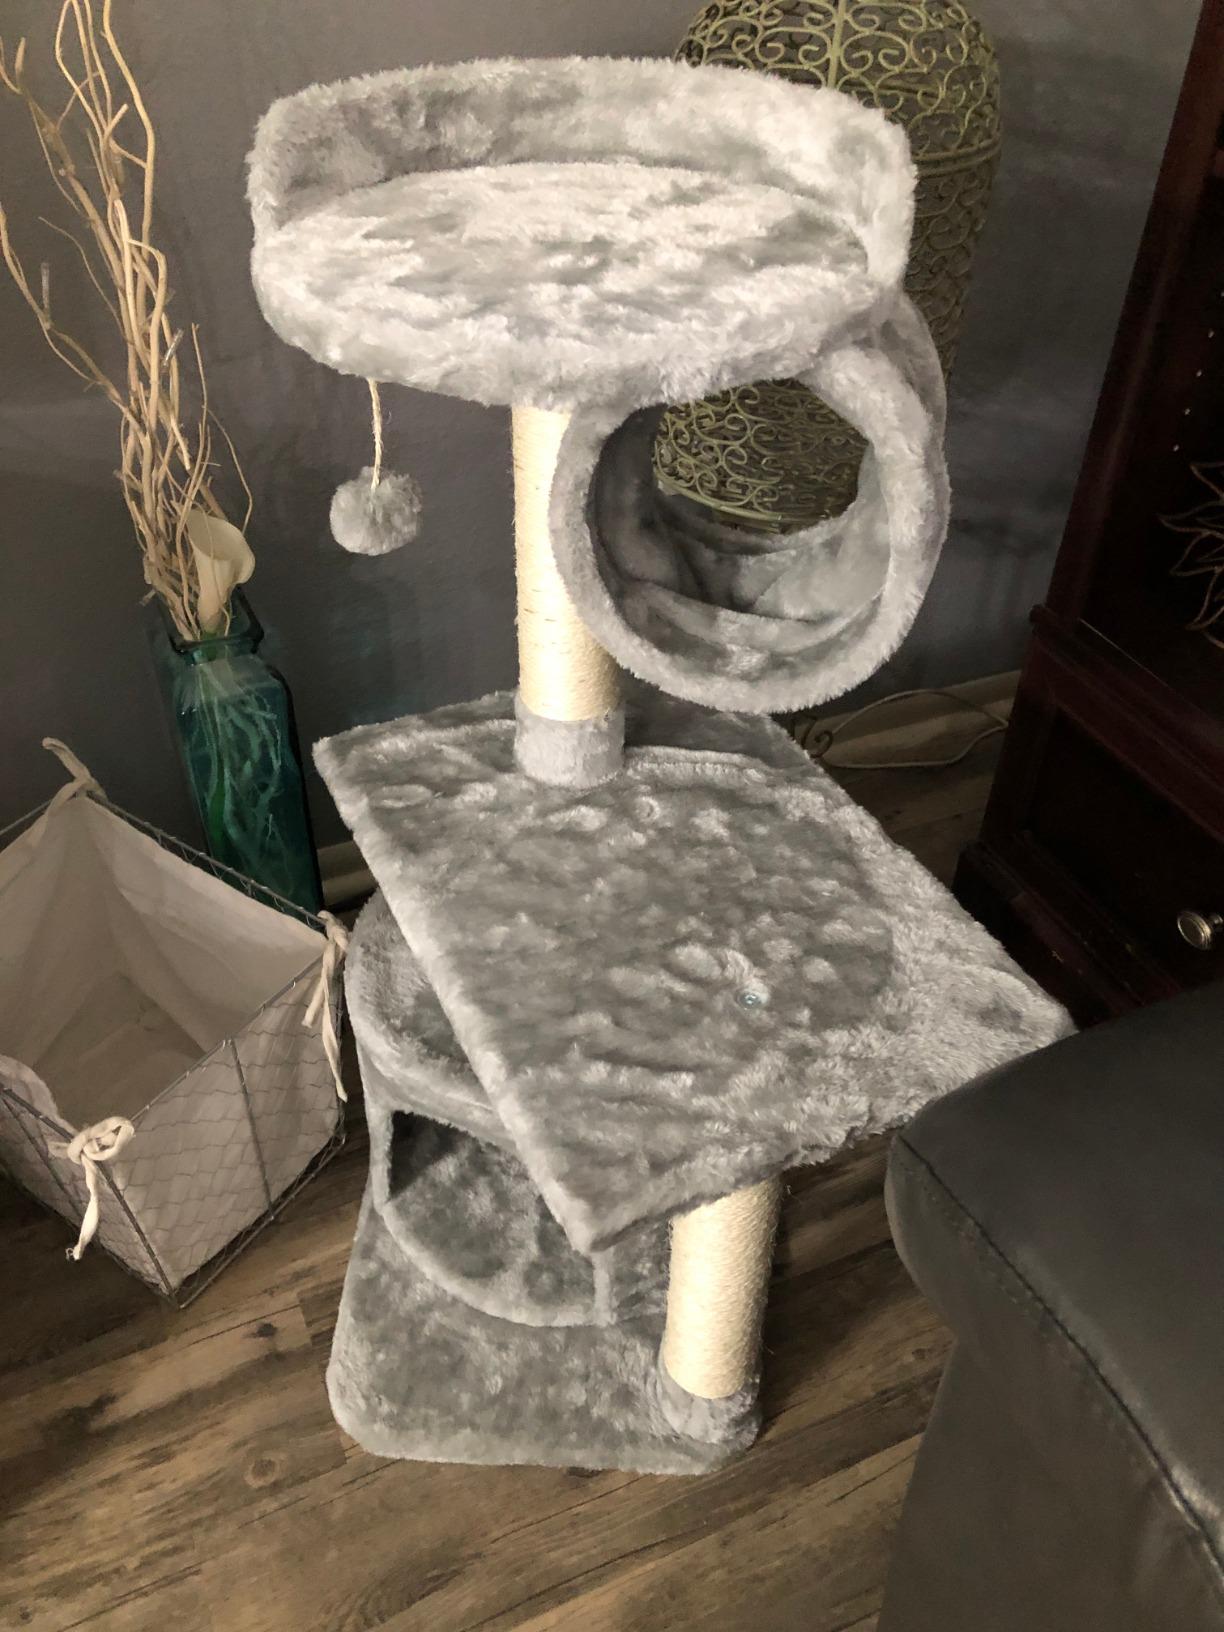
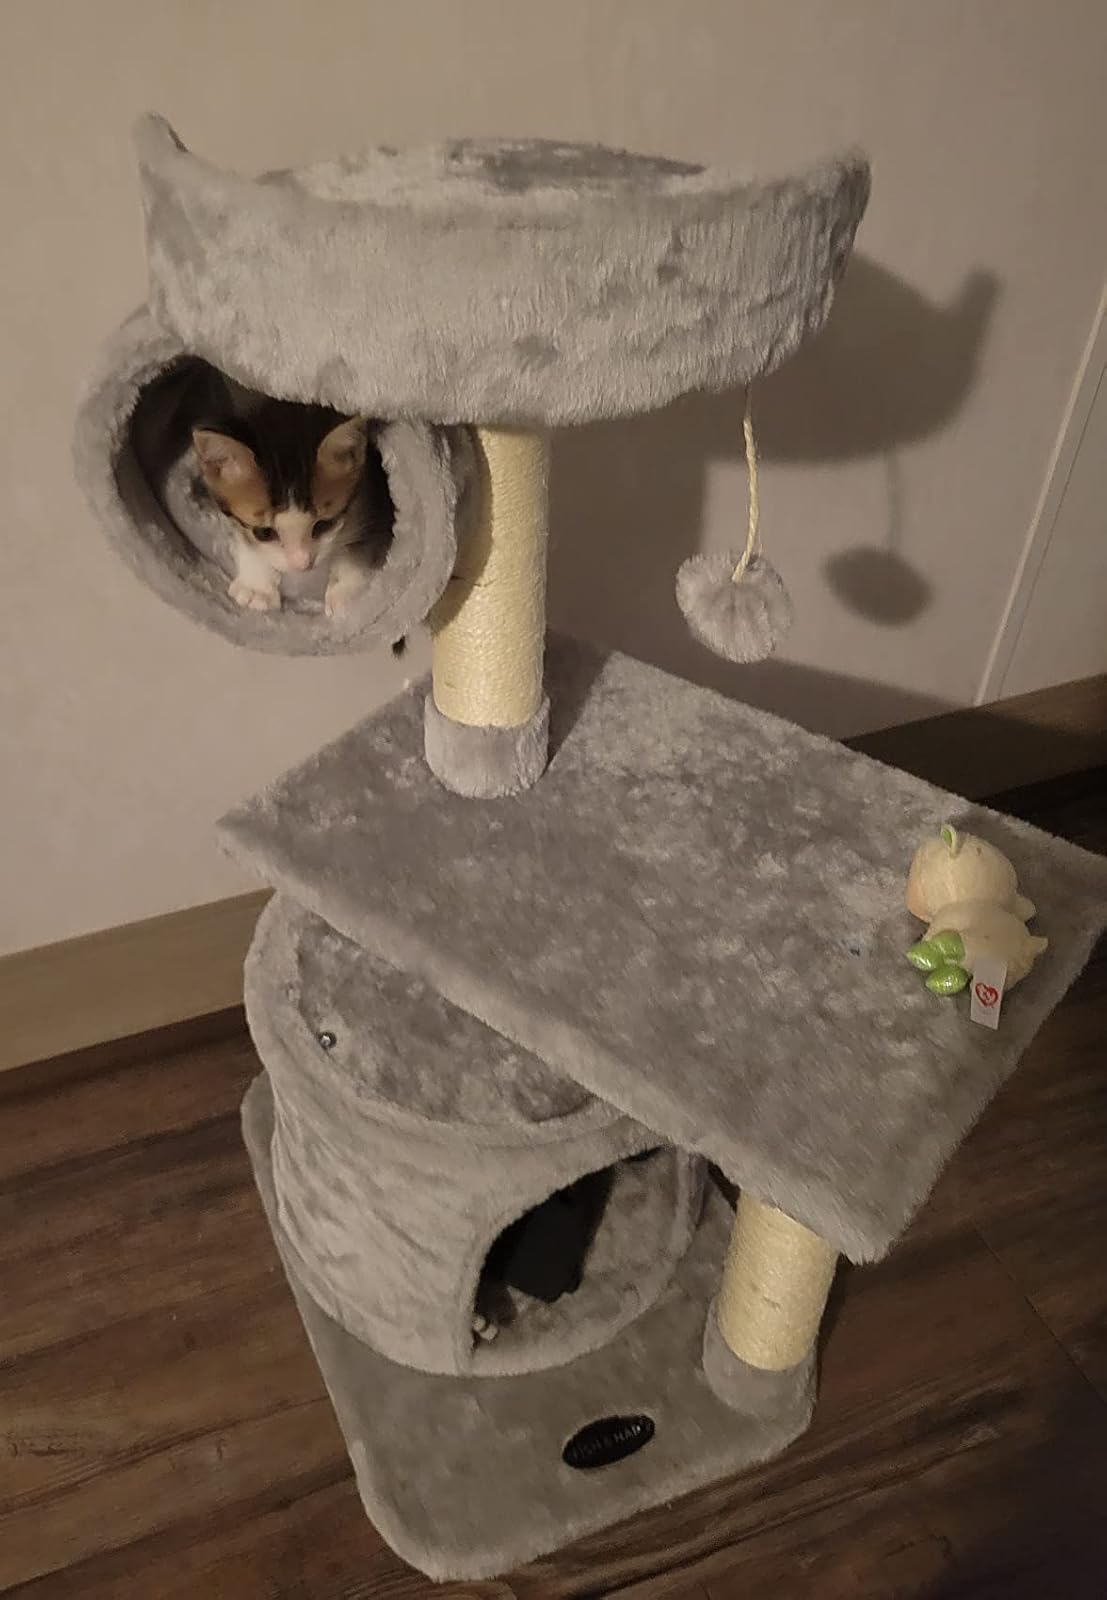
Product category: items_cat tree
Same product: yes